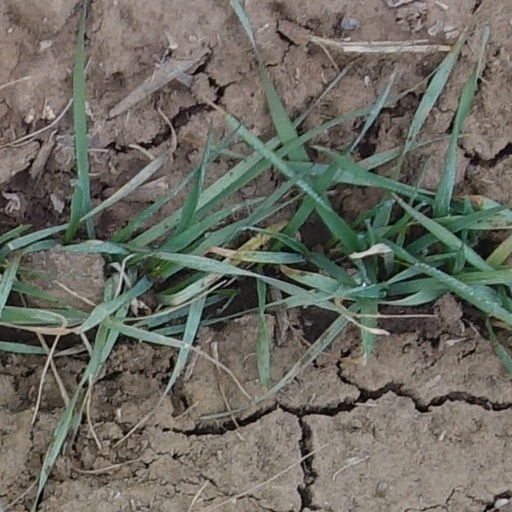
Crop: wheat